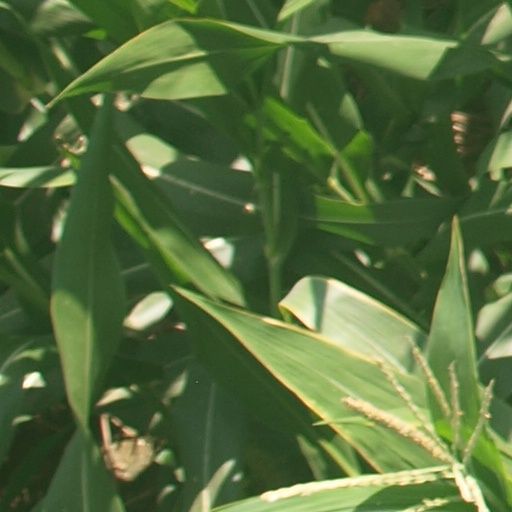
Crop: maize; corn